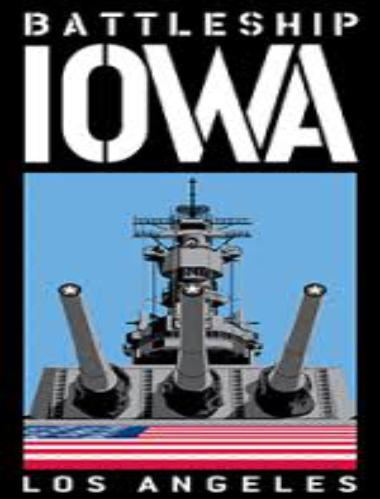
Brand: battleship
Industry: Leisure